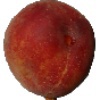
Label: Peach 1